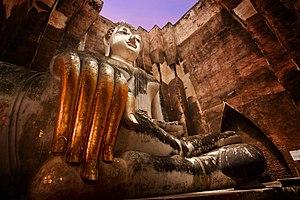
Wat Si Chum dans le parc historique de Sukhothaï en Thaïlande This is a photo of a monument in Thailand identified by the ID 0004051 (Thai Fine Art Department's link)
Sukhothaï est la première capitale du Siam fondée en 1238 et mettant fin au règne khmer d'Angkor Wat. Sukhothaï a été inscrite en 1991 au patrimoine mondial de l'humanité. Elle est plus célèbre pour son art que pour ses réalisations politiques.